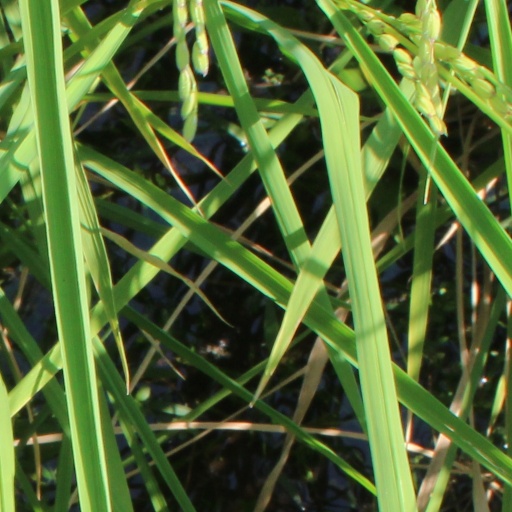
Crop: rice